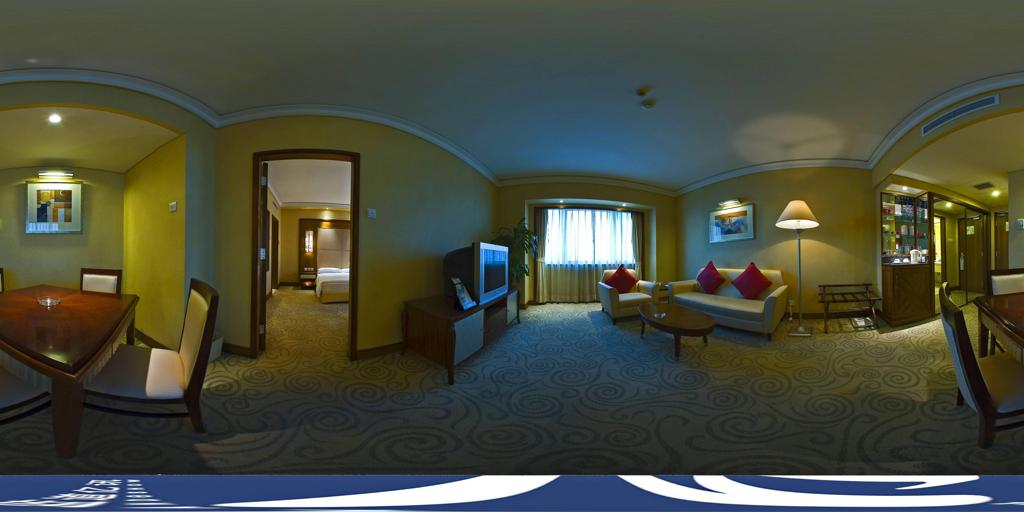
Referred object: the tall floor lamp next to the sofa

Referred object: the tall white floor lamp

Referred object: turn right, then the floor lamp next to the sofa